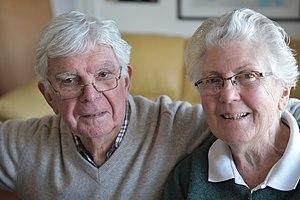
Carmen et Max Fischer , Ciboure 2019
Ciboure est une ville de Nouvelle Aquitaine située dans les Pyrénées Atlantiques. Une poterie y a été active de 1919 à 1995.